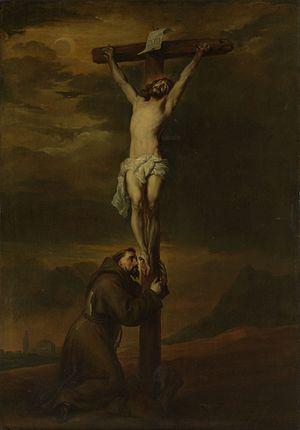
Constantin de Barbanson, né en 1582 à Barbançon et mort le 26 novembre 1631 à Bonn, est un frère mineur capucin qui fut théoricien spirituel.